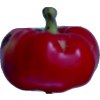
Label: red_pepper